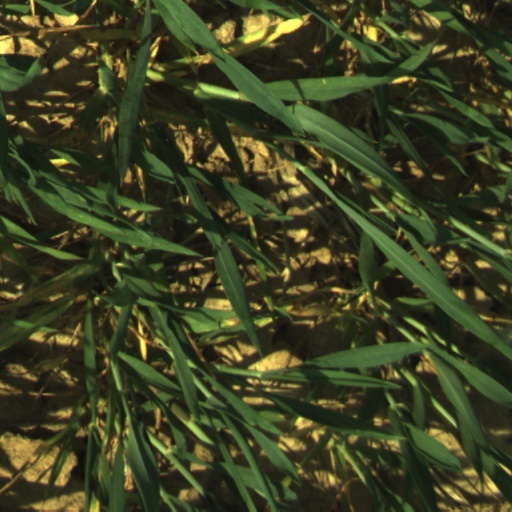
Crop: wheat